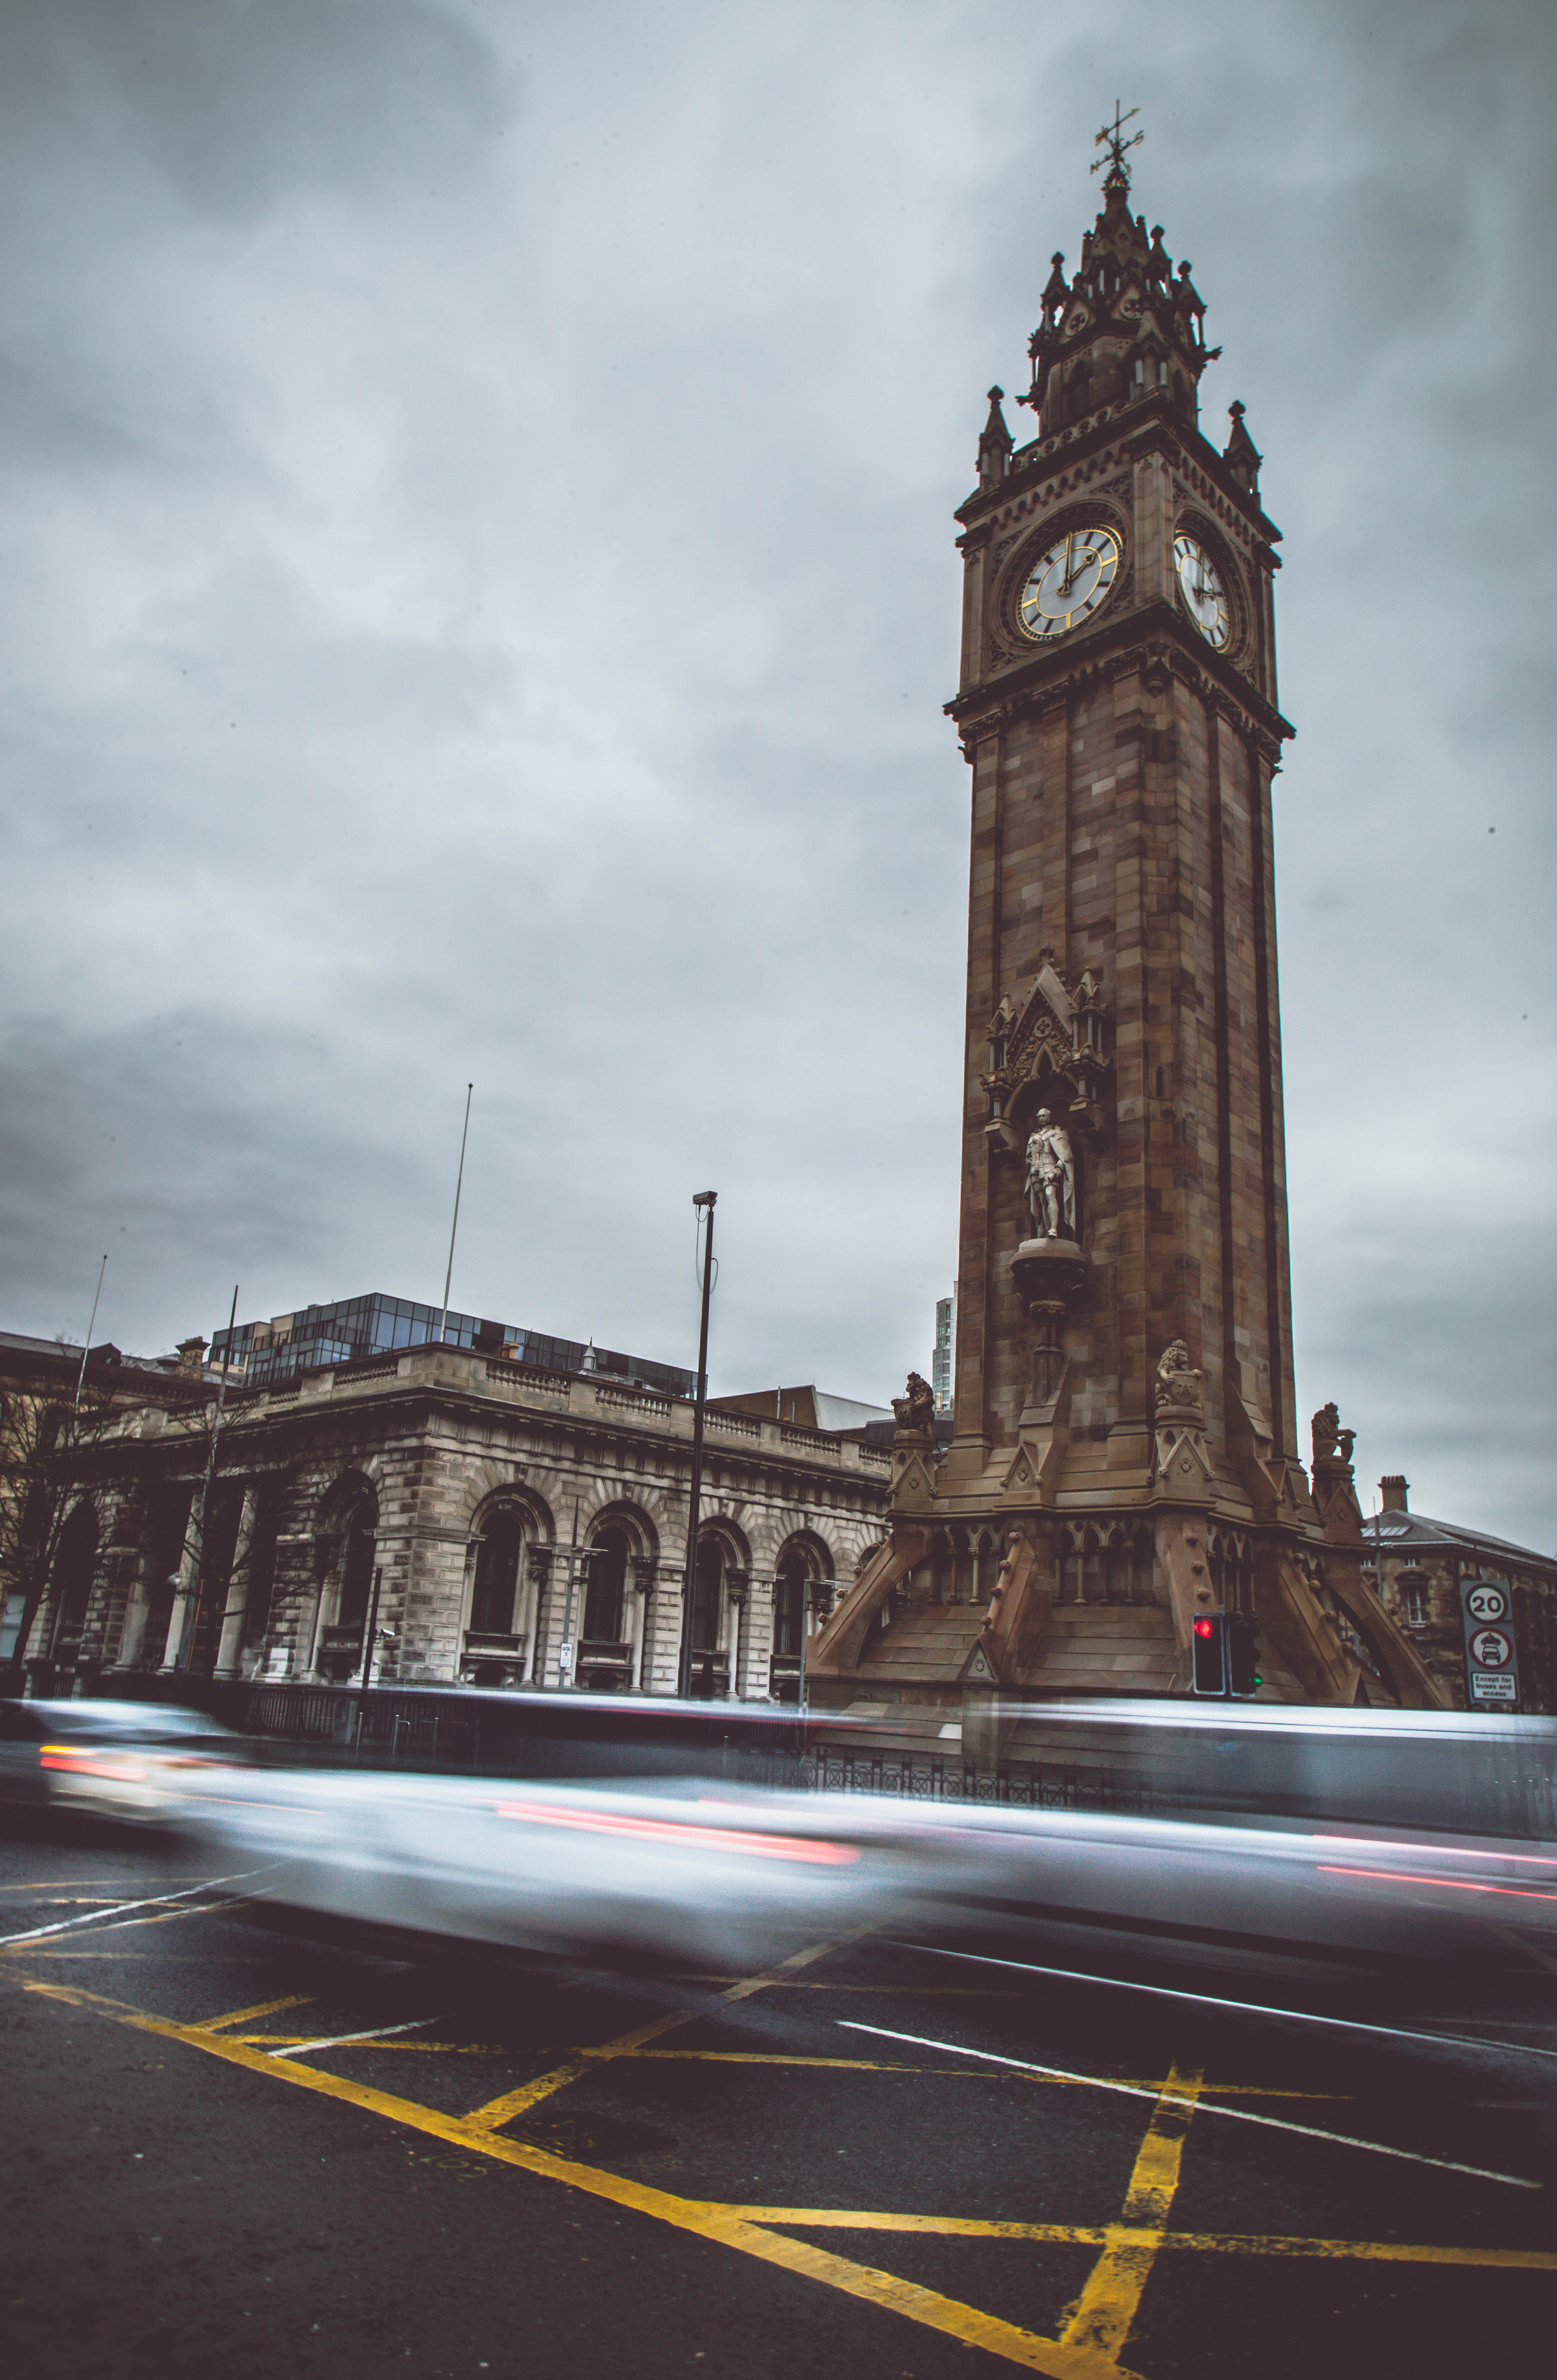
outdoor, street, cloudy, clock, monument, cityscape, dark, evening, reflection, tower, landmark, place of worship, clock tower, bell tower, uk, spire, steeple, cars, belfast, ireland, clocktower, vehicles, streetshot, irish, albertmemorial, lowshutter, lowshutterspeed, nothernireland, darkphotos, irishweather, albertmemorialclock, fastmovingcars, irishstreets, fastmovingvehicles, cloudyireland